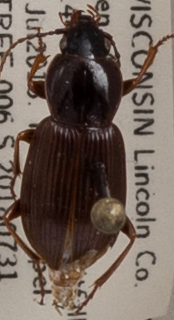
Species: Pterostichus mutus
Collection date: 2018-07-31
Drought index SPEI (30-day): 0.128
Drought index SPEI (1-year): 0.114
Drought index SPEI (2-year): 1.69